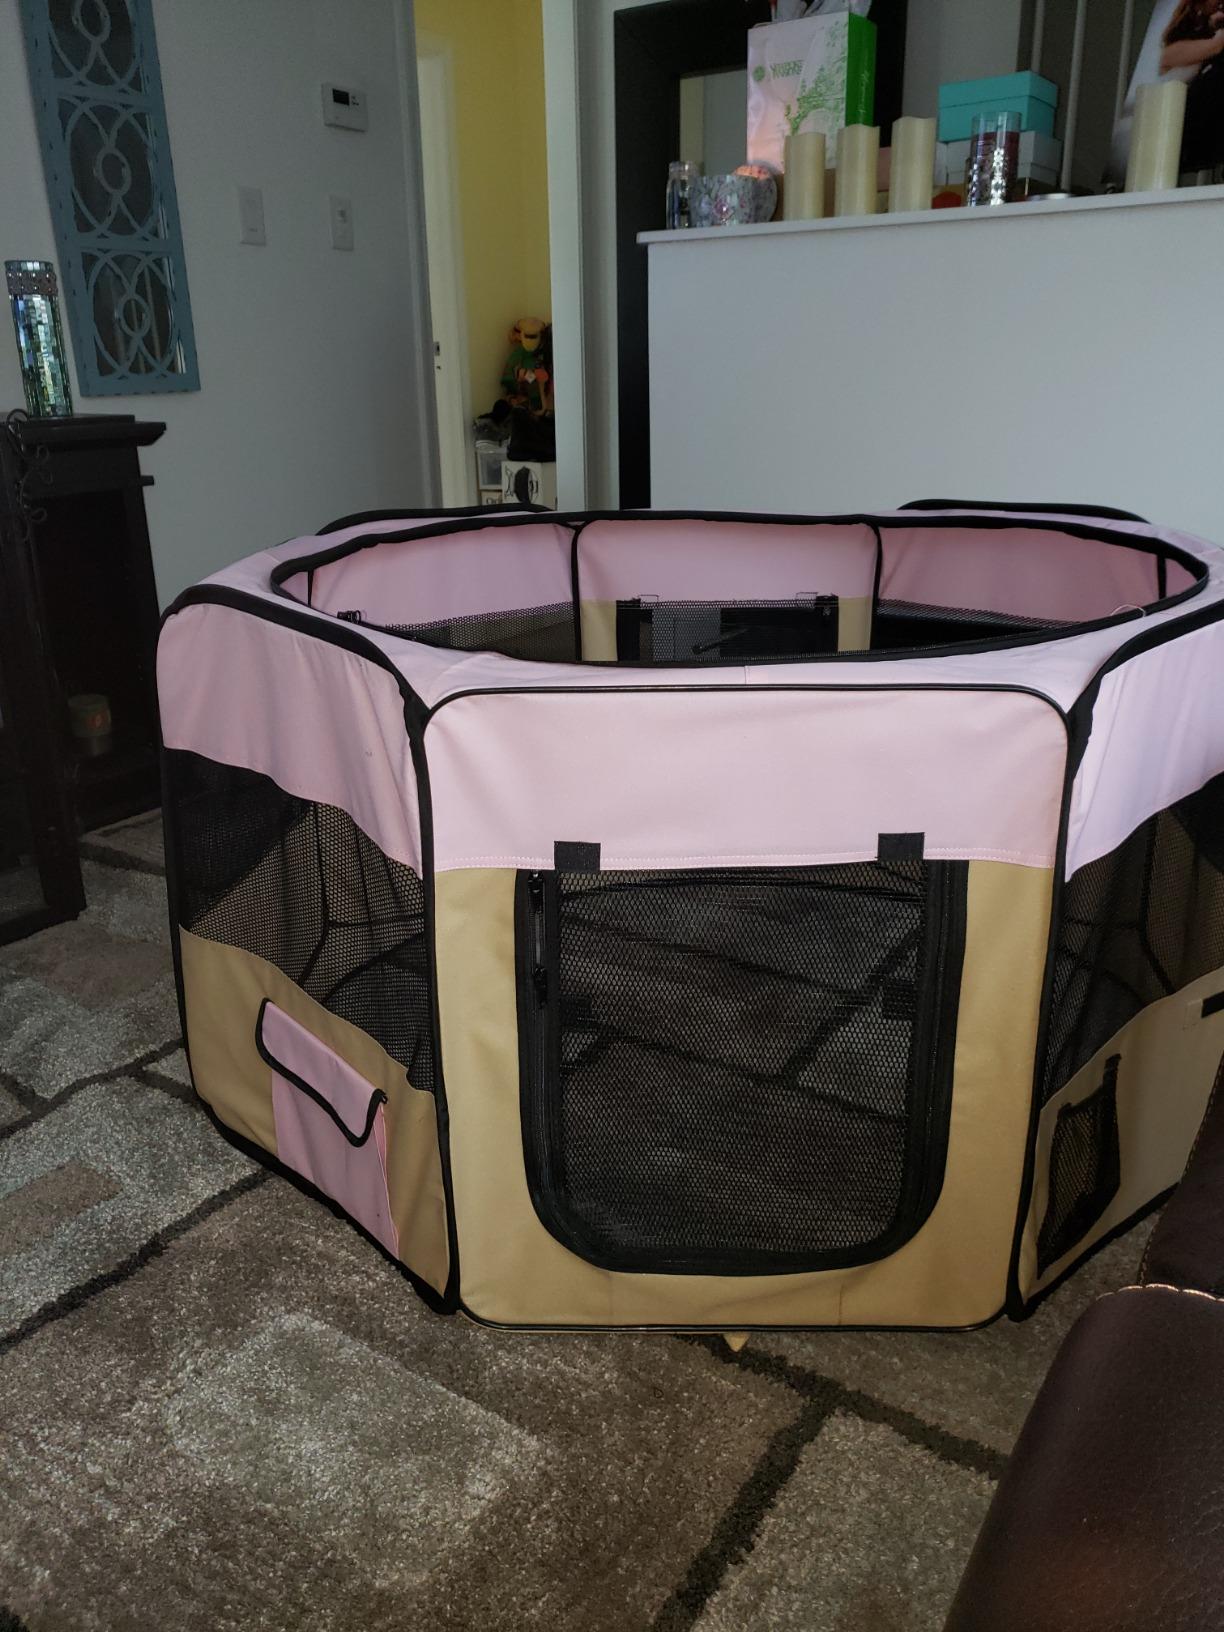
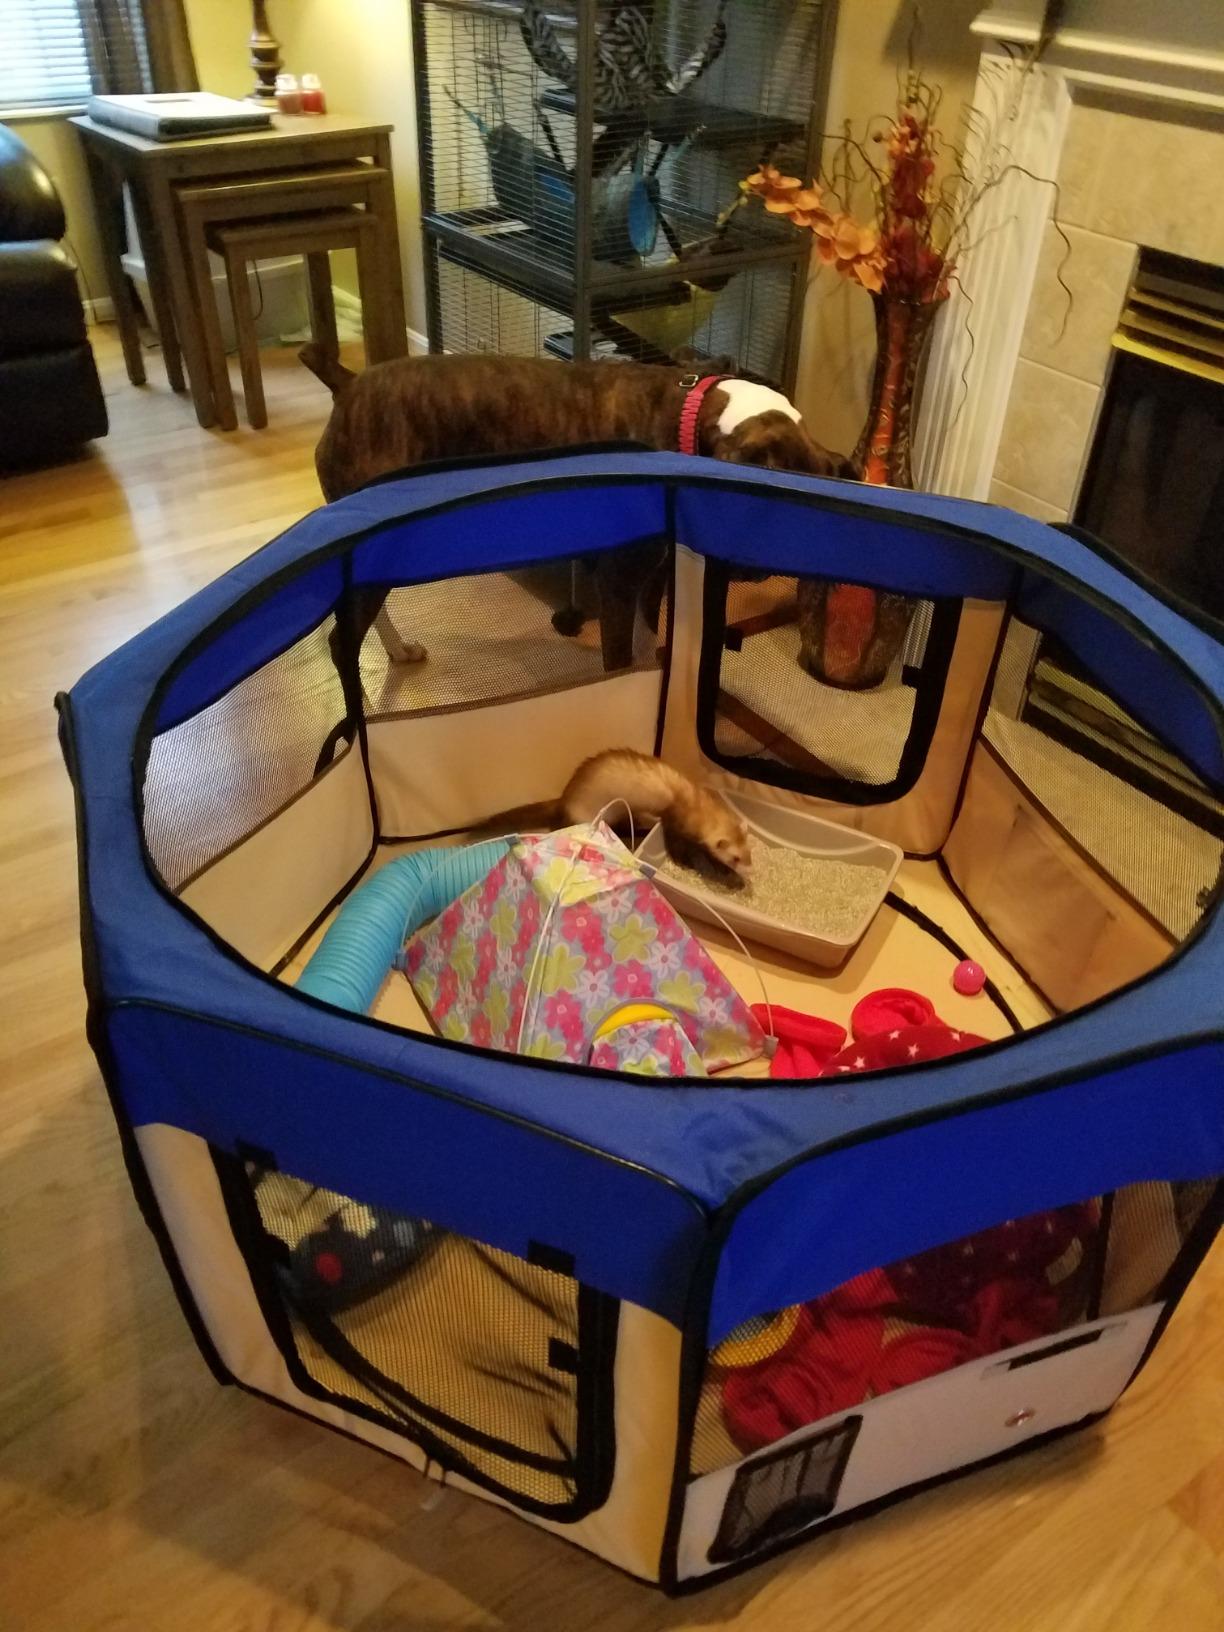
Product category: items_kennel
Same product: no